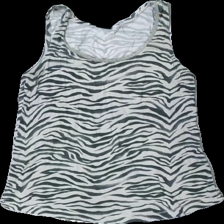
View: front
Type: Tank top
Category: Ladies
Brand: Lindex
Colors: Grey, Beige
Material: 100% bomull
Pattern: Animal print
Cut: C-collar
Size: S
Season: All
Damage: nopprigt
Damage location: middle right
Damage 2: nopprigt
Damage 2 location: middle left
Price range: <50
Recommended usage: Export
Description: linne med pärl tryck